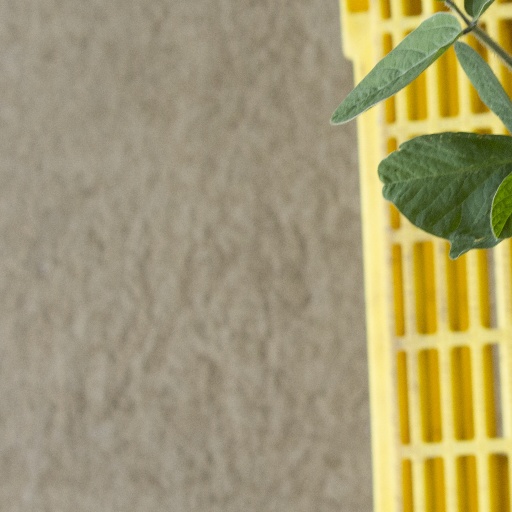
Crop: soybean